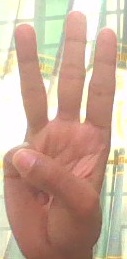
ASL sign: 6